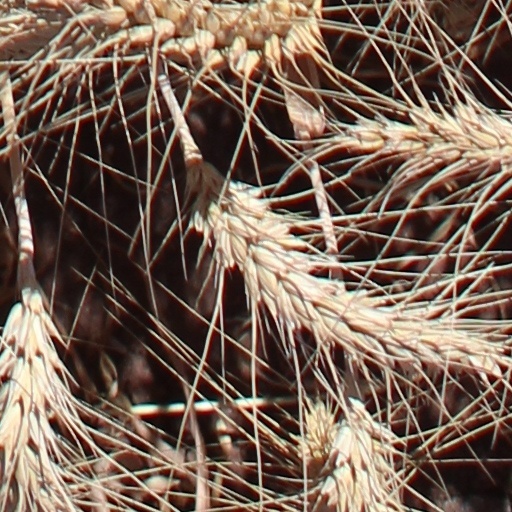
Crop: wheat